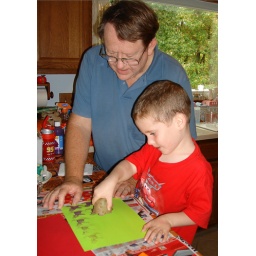
Yes, they had fun stamping out spooky animals all over the kitchen counter.